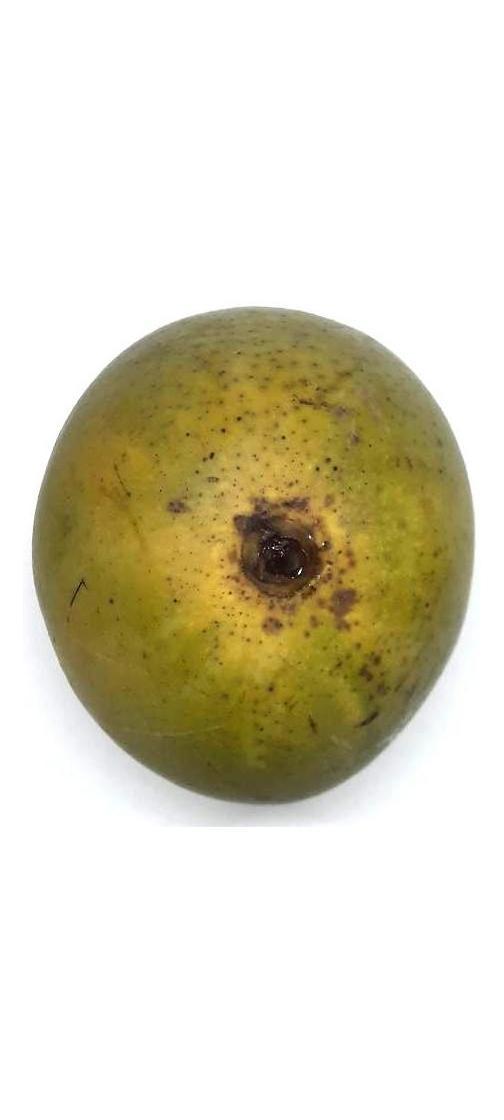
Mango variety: Himsagor